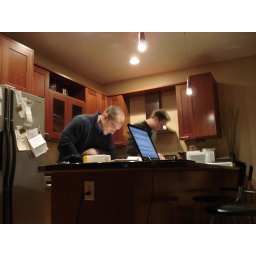
boys laughing in the kitchen of their very swank apartment